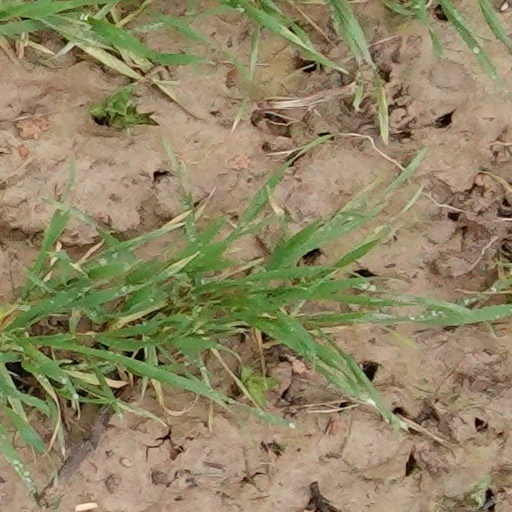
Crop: wheat